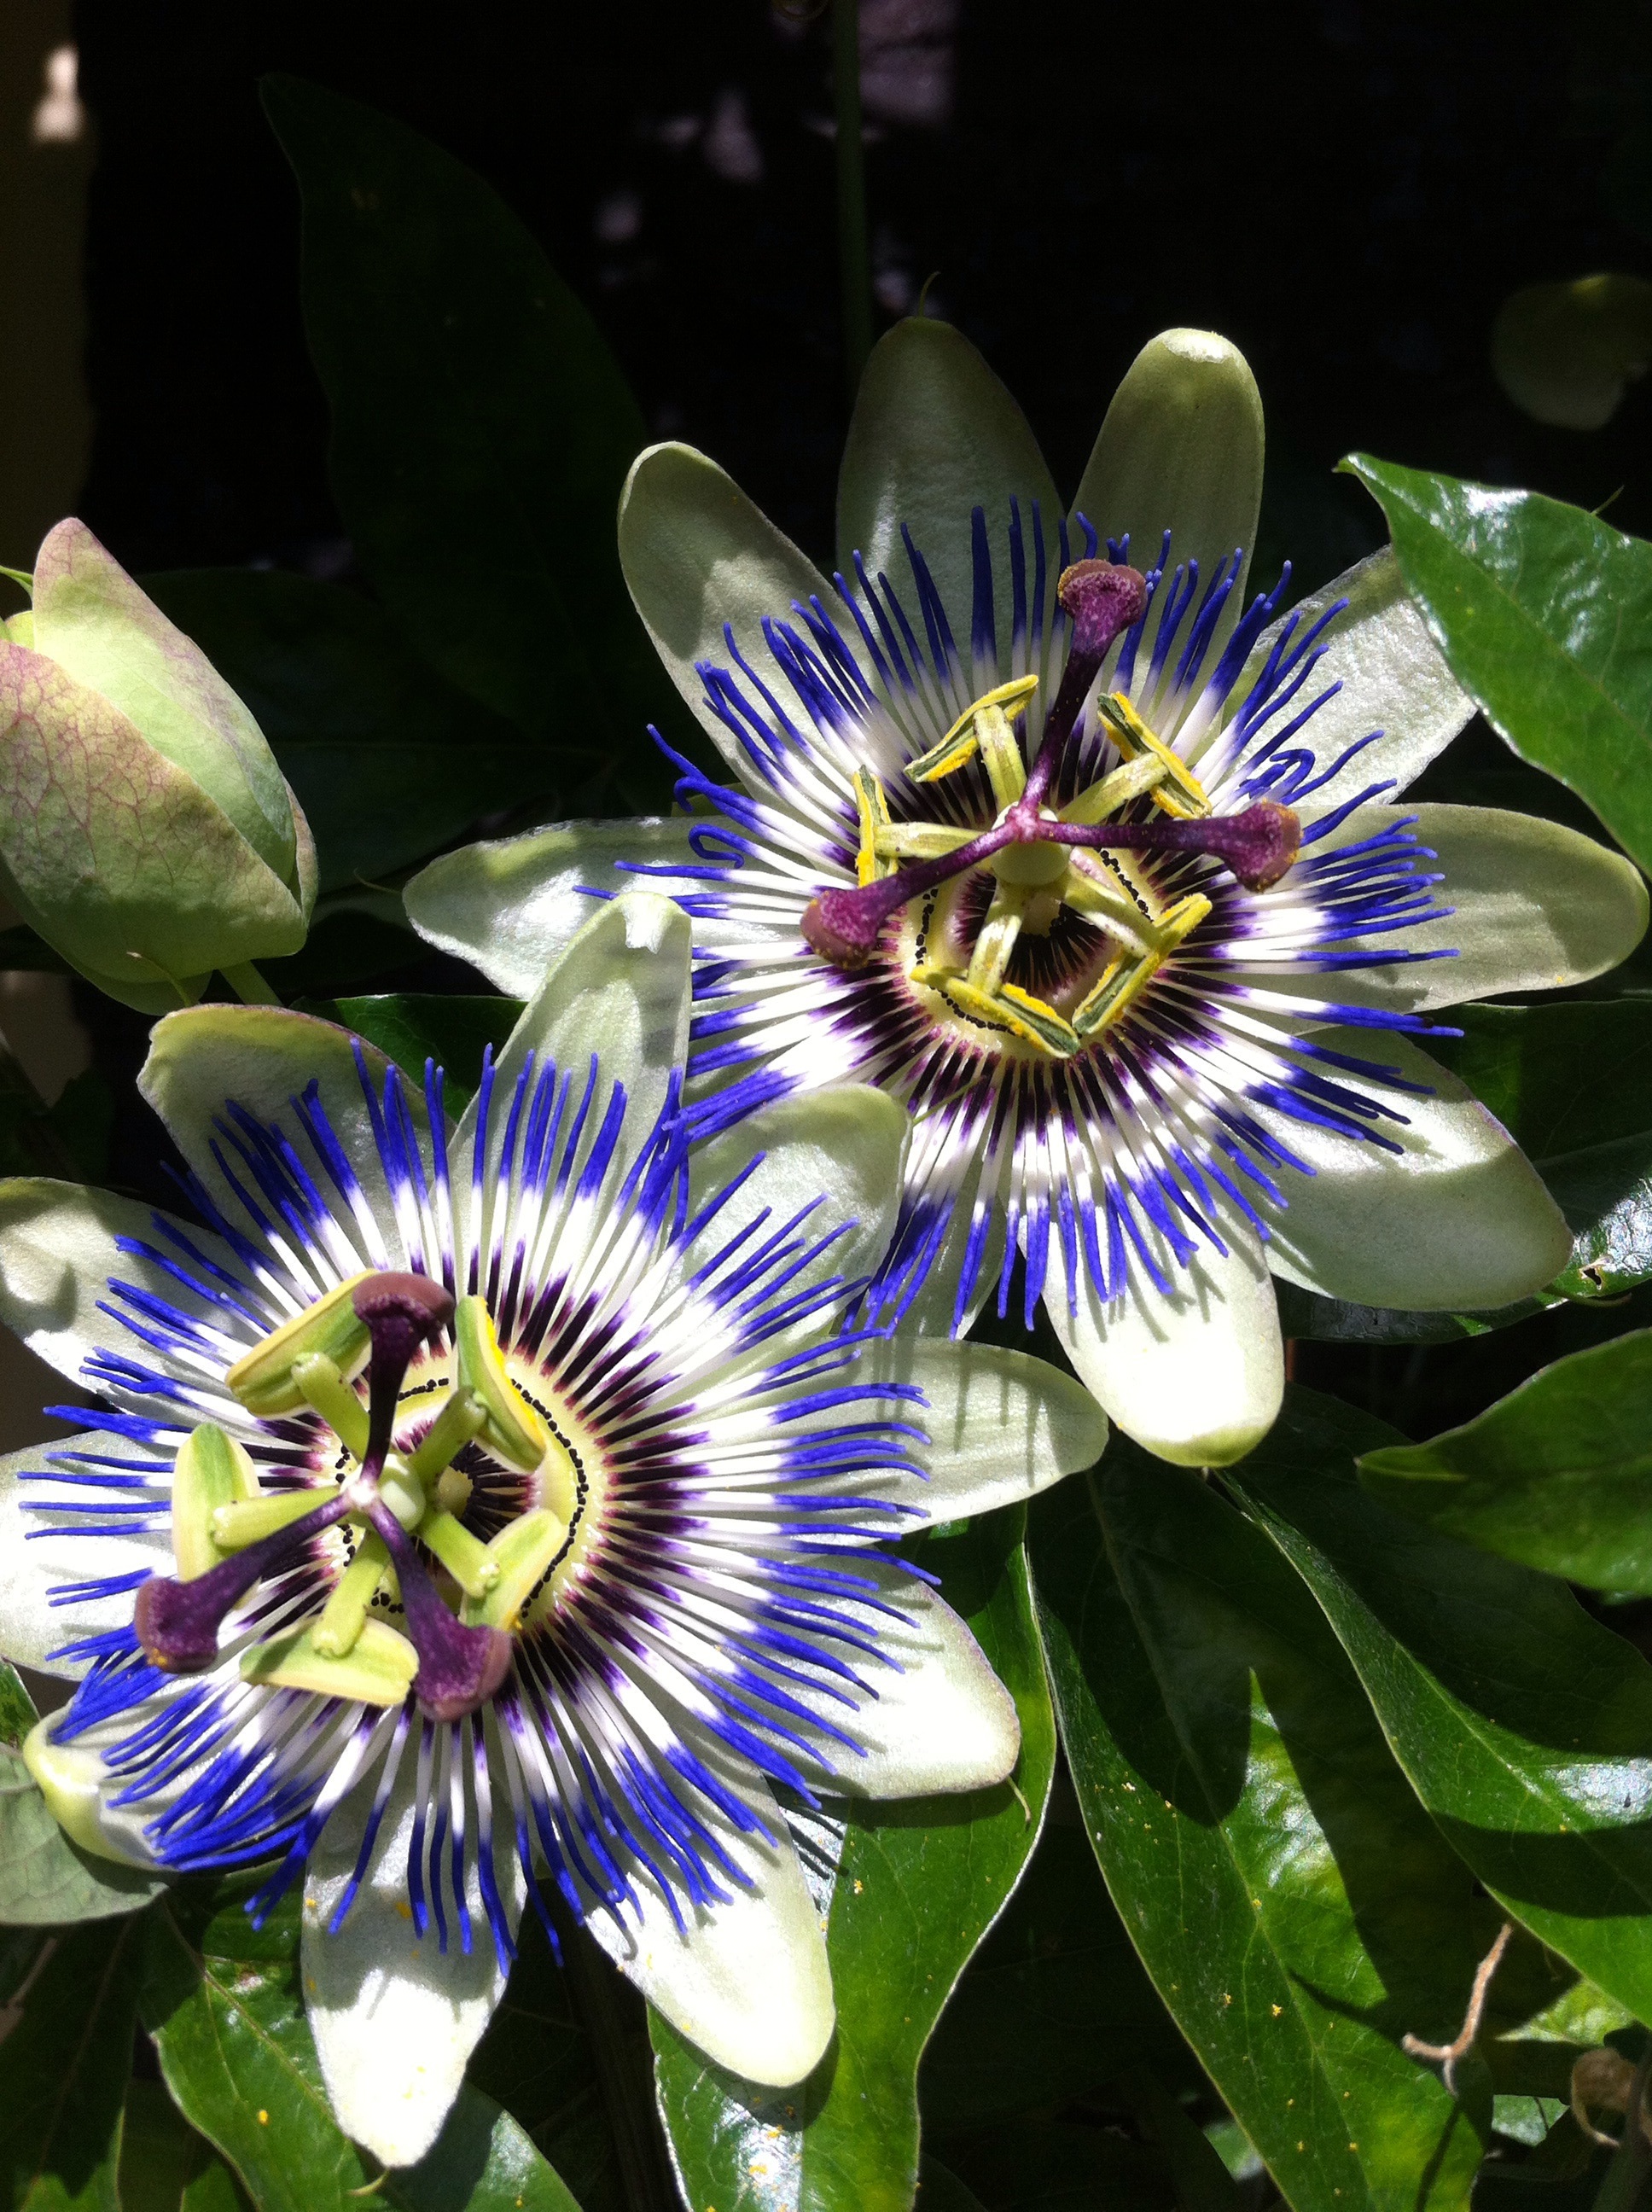
nature, blossom, plant, flower, petal, spring, green, botany, garden, flora, wildflower, flowers, close up, passion flower, stamens, macro photography, flowering plant, land plant, violet family, passion flower family, purple passionflower